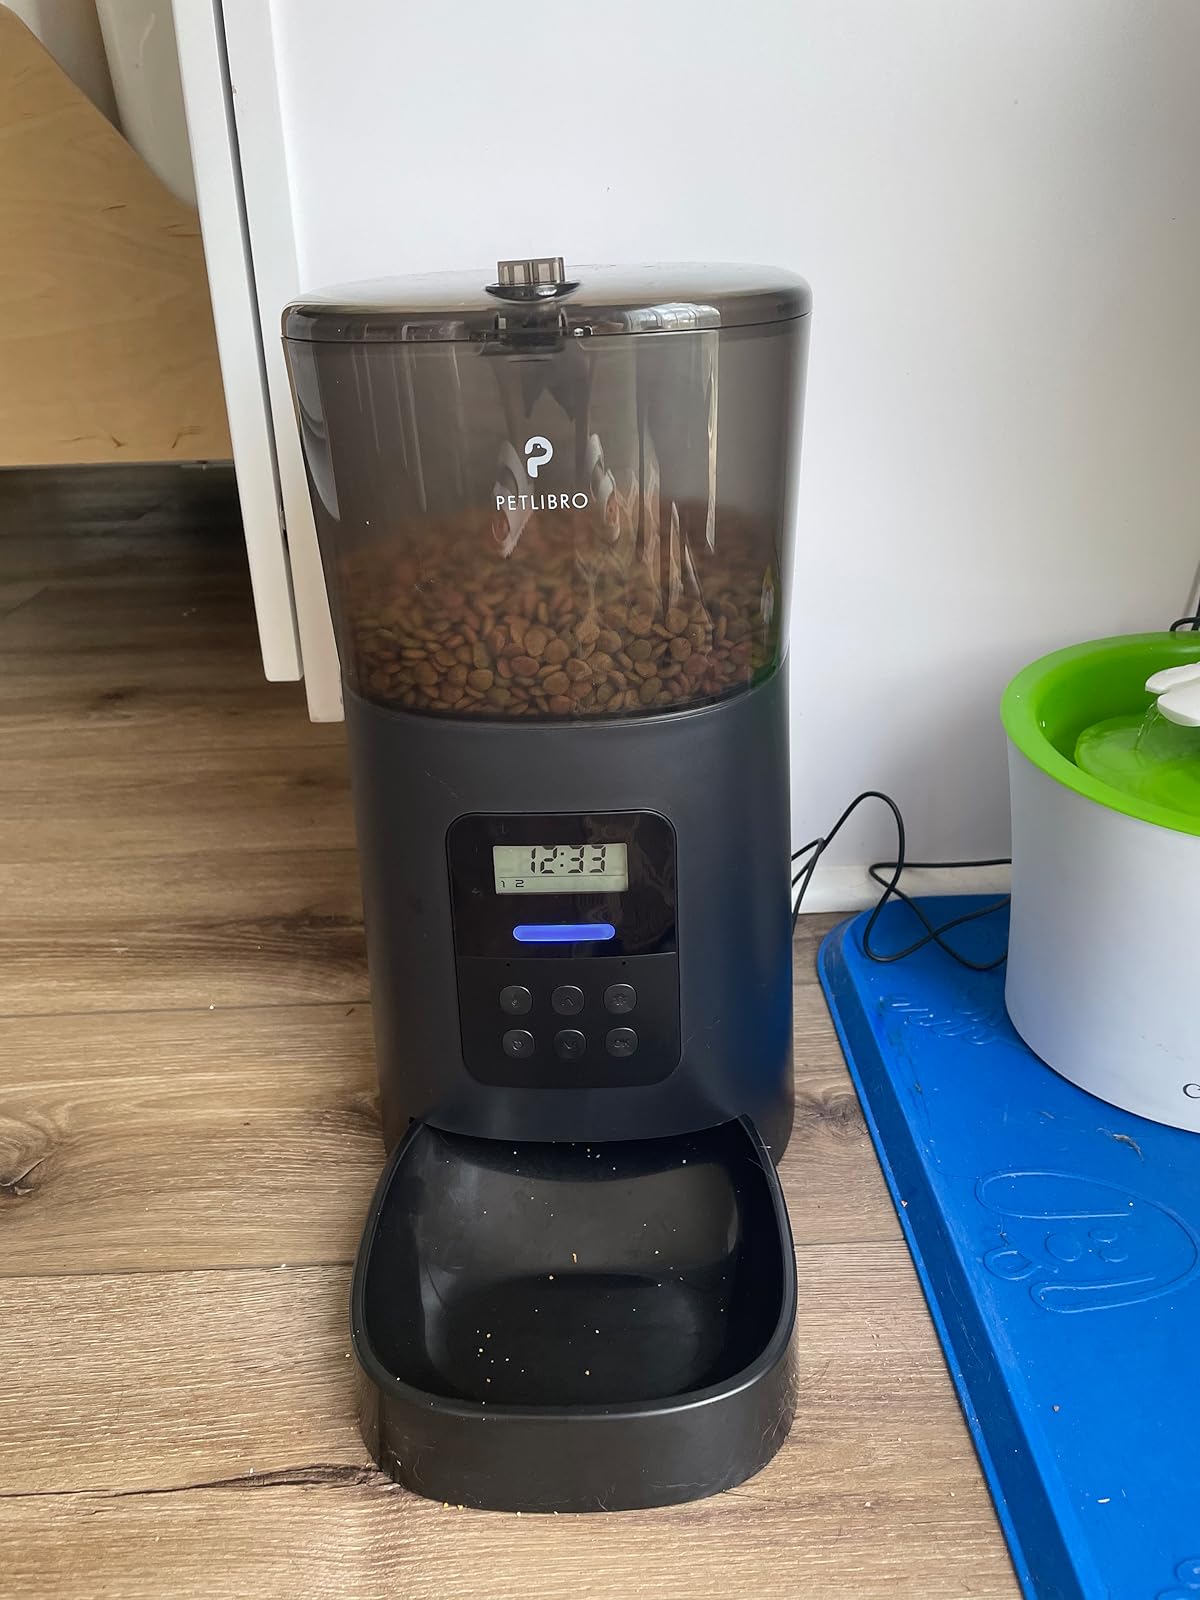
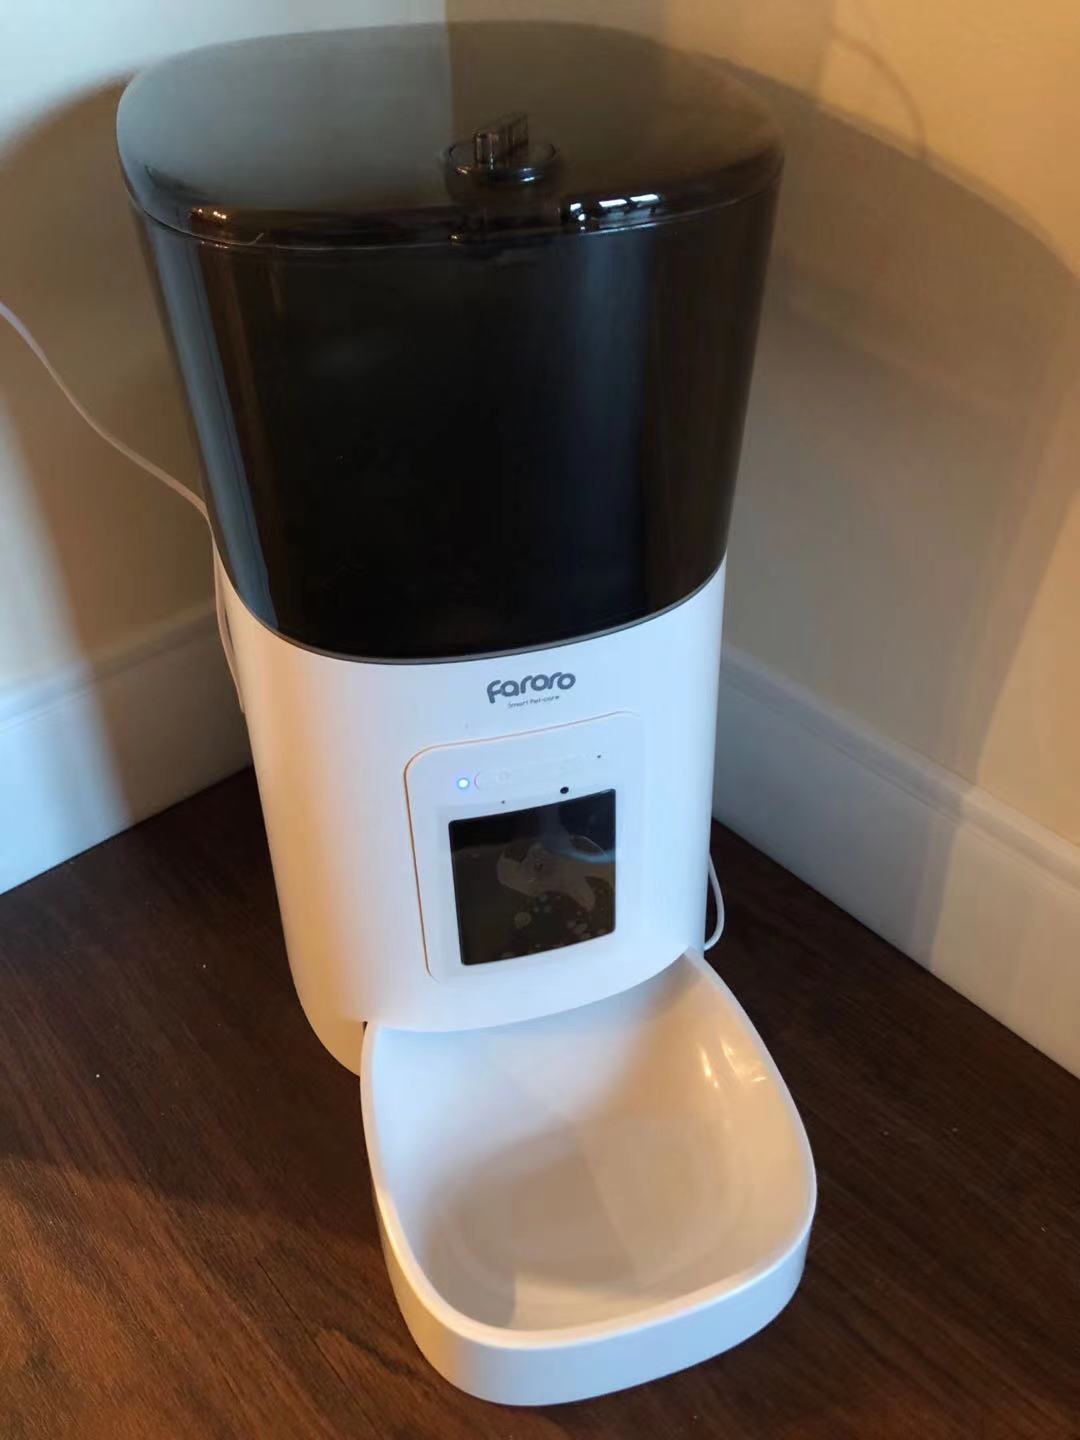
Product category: items_feeder
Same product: no